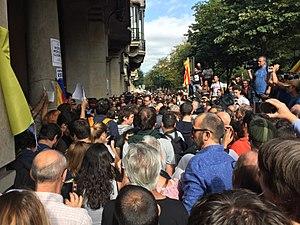
L'opération Anubis est une opération menée par la justice espagnole contre le référendum d'indépendance convoqué pour le 1ᵉʳ octobre 2017 en Catalogne. L'opération a été mise en œuvre le 20 septembre 2017 par la garde civile sur ordre du juge d'instruction numéro 13 de Barcelone, Juan Antonio Ramírez Sunyer. La garde civile a fouillé différents sièges du gouvernement catalan et effectué 14 arrestations de hauts fonctionnaires et dirigeants d'entreprises qui ont préparé le référendum. Les forces de la garde civile ont perquisitionné les départements de l'Économie, des Affaires et Relations institutionnelles et extérieures, du Travail, des Affaires sociales et familiales, ainsi que leurs annexes.